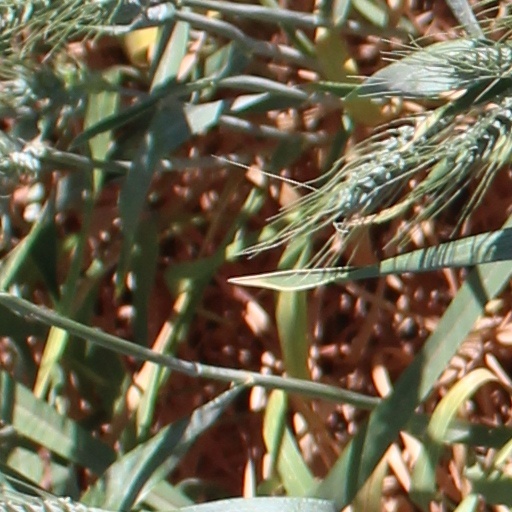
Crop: wheat